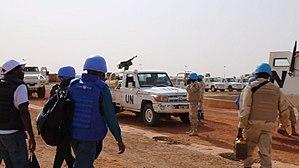
Casques bleus burkinabés de la MINUSMA à Ber, au Mali, en janvier 2017. 1
Des soldats des forces armées du Burkina Faso sont déployés au sein de la MINUSMA. Le Burkina Faso est le plus gros contributeurs à la mission. Les soldats appartiennent souvent aux meilleurs élements de l'armée burkinabè.